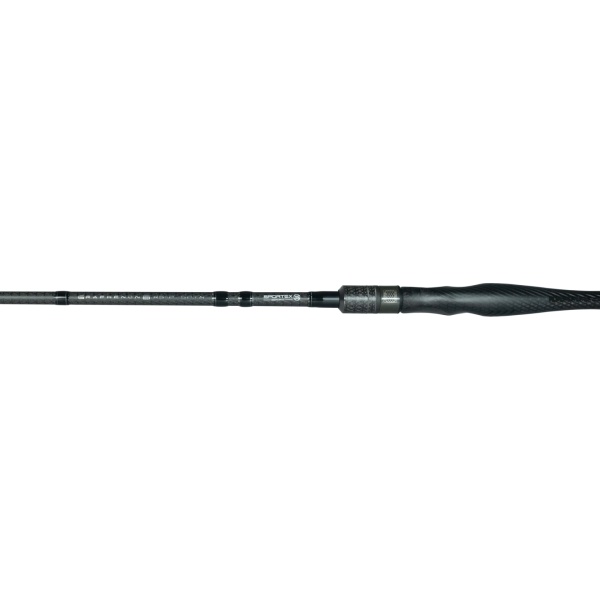
Sportex Graphenon RS-2 Ultra Light
Sportex Graphenon RS-2 ULR (Ultra light) er stangen til dig, som vil have den vildeste UL stang derude. Denne UL stang er til dig, som går op i at have den bedste kvalitet, du finder simpelthen ikke en klinge derude, som er bedre (vi har i hvert fald ikke set den). Som altid er der ikke en finger at sætte på monteringen hos Sportex, og med en egenvægt 101-115 gram, så får du det næppe lettere. Stængerne er henholdsvis 7 eller 8 for, og er derfor utroligt velegnede til fiskepladser, hvor det lige kræves, at du har mere end de 5 fod en UL fiskestang normalt er. Sportex har angivet denne stang til at kaste med 1-8 gram, men vi vil hårdnakket påstå, at den klarer det bedst med lidt tungere agn. Du kan sagtens fiske med 11 eller 13 gram på disse stænger. Modell Art.-Nr. Länge cm Länge ft Teile Transport- Länge cm WG gr. Toleranz WG. gr. Gewicht** gr. Ringe GS2200 119220 210 7 2 109 1 - 8 - 101 8 GS2500 119250 240 8 2 124 1 - 8 - 115 9
Brand: Sportex
Category: Sporting Goods > Outdoor Recreation > Fishing > Fishing Rods > Ultra-Light Fishing Rods